Zinkyaik Pagoda

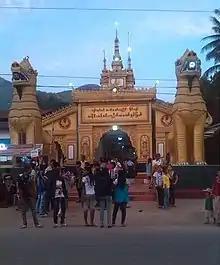

Before the Buddha attained enlightenment, there was a kingdom situated near Gisa Gi Yi, now known as Zinkyaik Mountain. The king of this region was Tissa Dama Gyaik and his queen was Thi Yi Kappar Dawi. They ruled the kingdom well, therefore it was calm, rich, and well-developed. The pair had two sons, who had been mentioned before in prophecy by wise men. The oldest son resembled his father in build and appearance. A Brahman had prophesied to King Tissa Dama Yaza that the prince would "have the traits of a moral principles, good character, politeness, cleverness, and great skill." When the king heard this, he was pleased and gave the prince the name Tissa Kumaya, after himself. When the youngest son was born, he was a beautiful child. On both of the soles of his feet, he had markings that looked like lions. So, the king named him Thiha Kumaya.